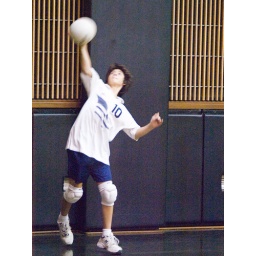
The Middle School boys volleyball team won a home game against Montauk on March 9.